John Wood, the Elder

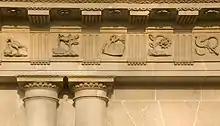
Detail of some of the emblems used by Wood in The Circus

Liverpool Town Hall was built between 1749 and 1754 to a design by Wood replacing an earlier town hall nearby. An extension to the north designed by James Wyatt was added in 1785. The ground floor acted as the exchange, and a council room and other offices were on the upper floor. The ground floor had a central courtyard surrounded by Doric colonnades but it was "dark and confined, and the merchants preferred to transact business in the street outside". Following a fire in 1795 the hall was largely rebuilt and the portico and dome were added by James Wyatt who also redesigned the interiors.